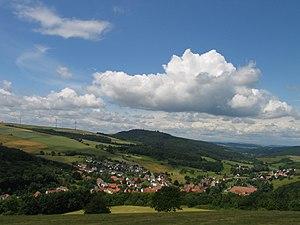
Hefersweiler est une municipalité de la Verbandsgemeinde de Wolfstein, dans l'arrondissement de Kusel, en Rhénanie-Palatinat, dans l'ouest de l'Allemagne.